Universal flu vaccine

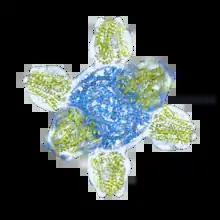
A prototype for a universal flu vaccine. The blue protein scaffold supports eight green influenza hemagglutinin proteins arrayed to present antibody binding sites

In 2008, Acambis announced work on a universal flu vaccine (ACAM-FLU-ATM) based on the less variable M2 protein component of the flu virus shell. See also H5N1 vaccines.